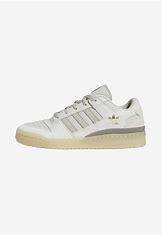
Brand: Adidas
Model: Forum Cl